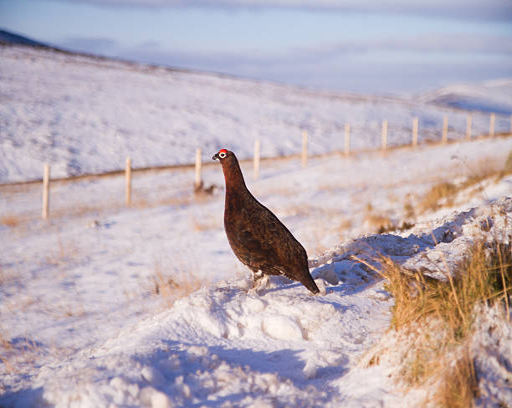
biological species in the snow